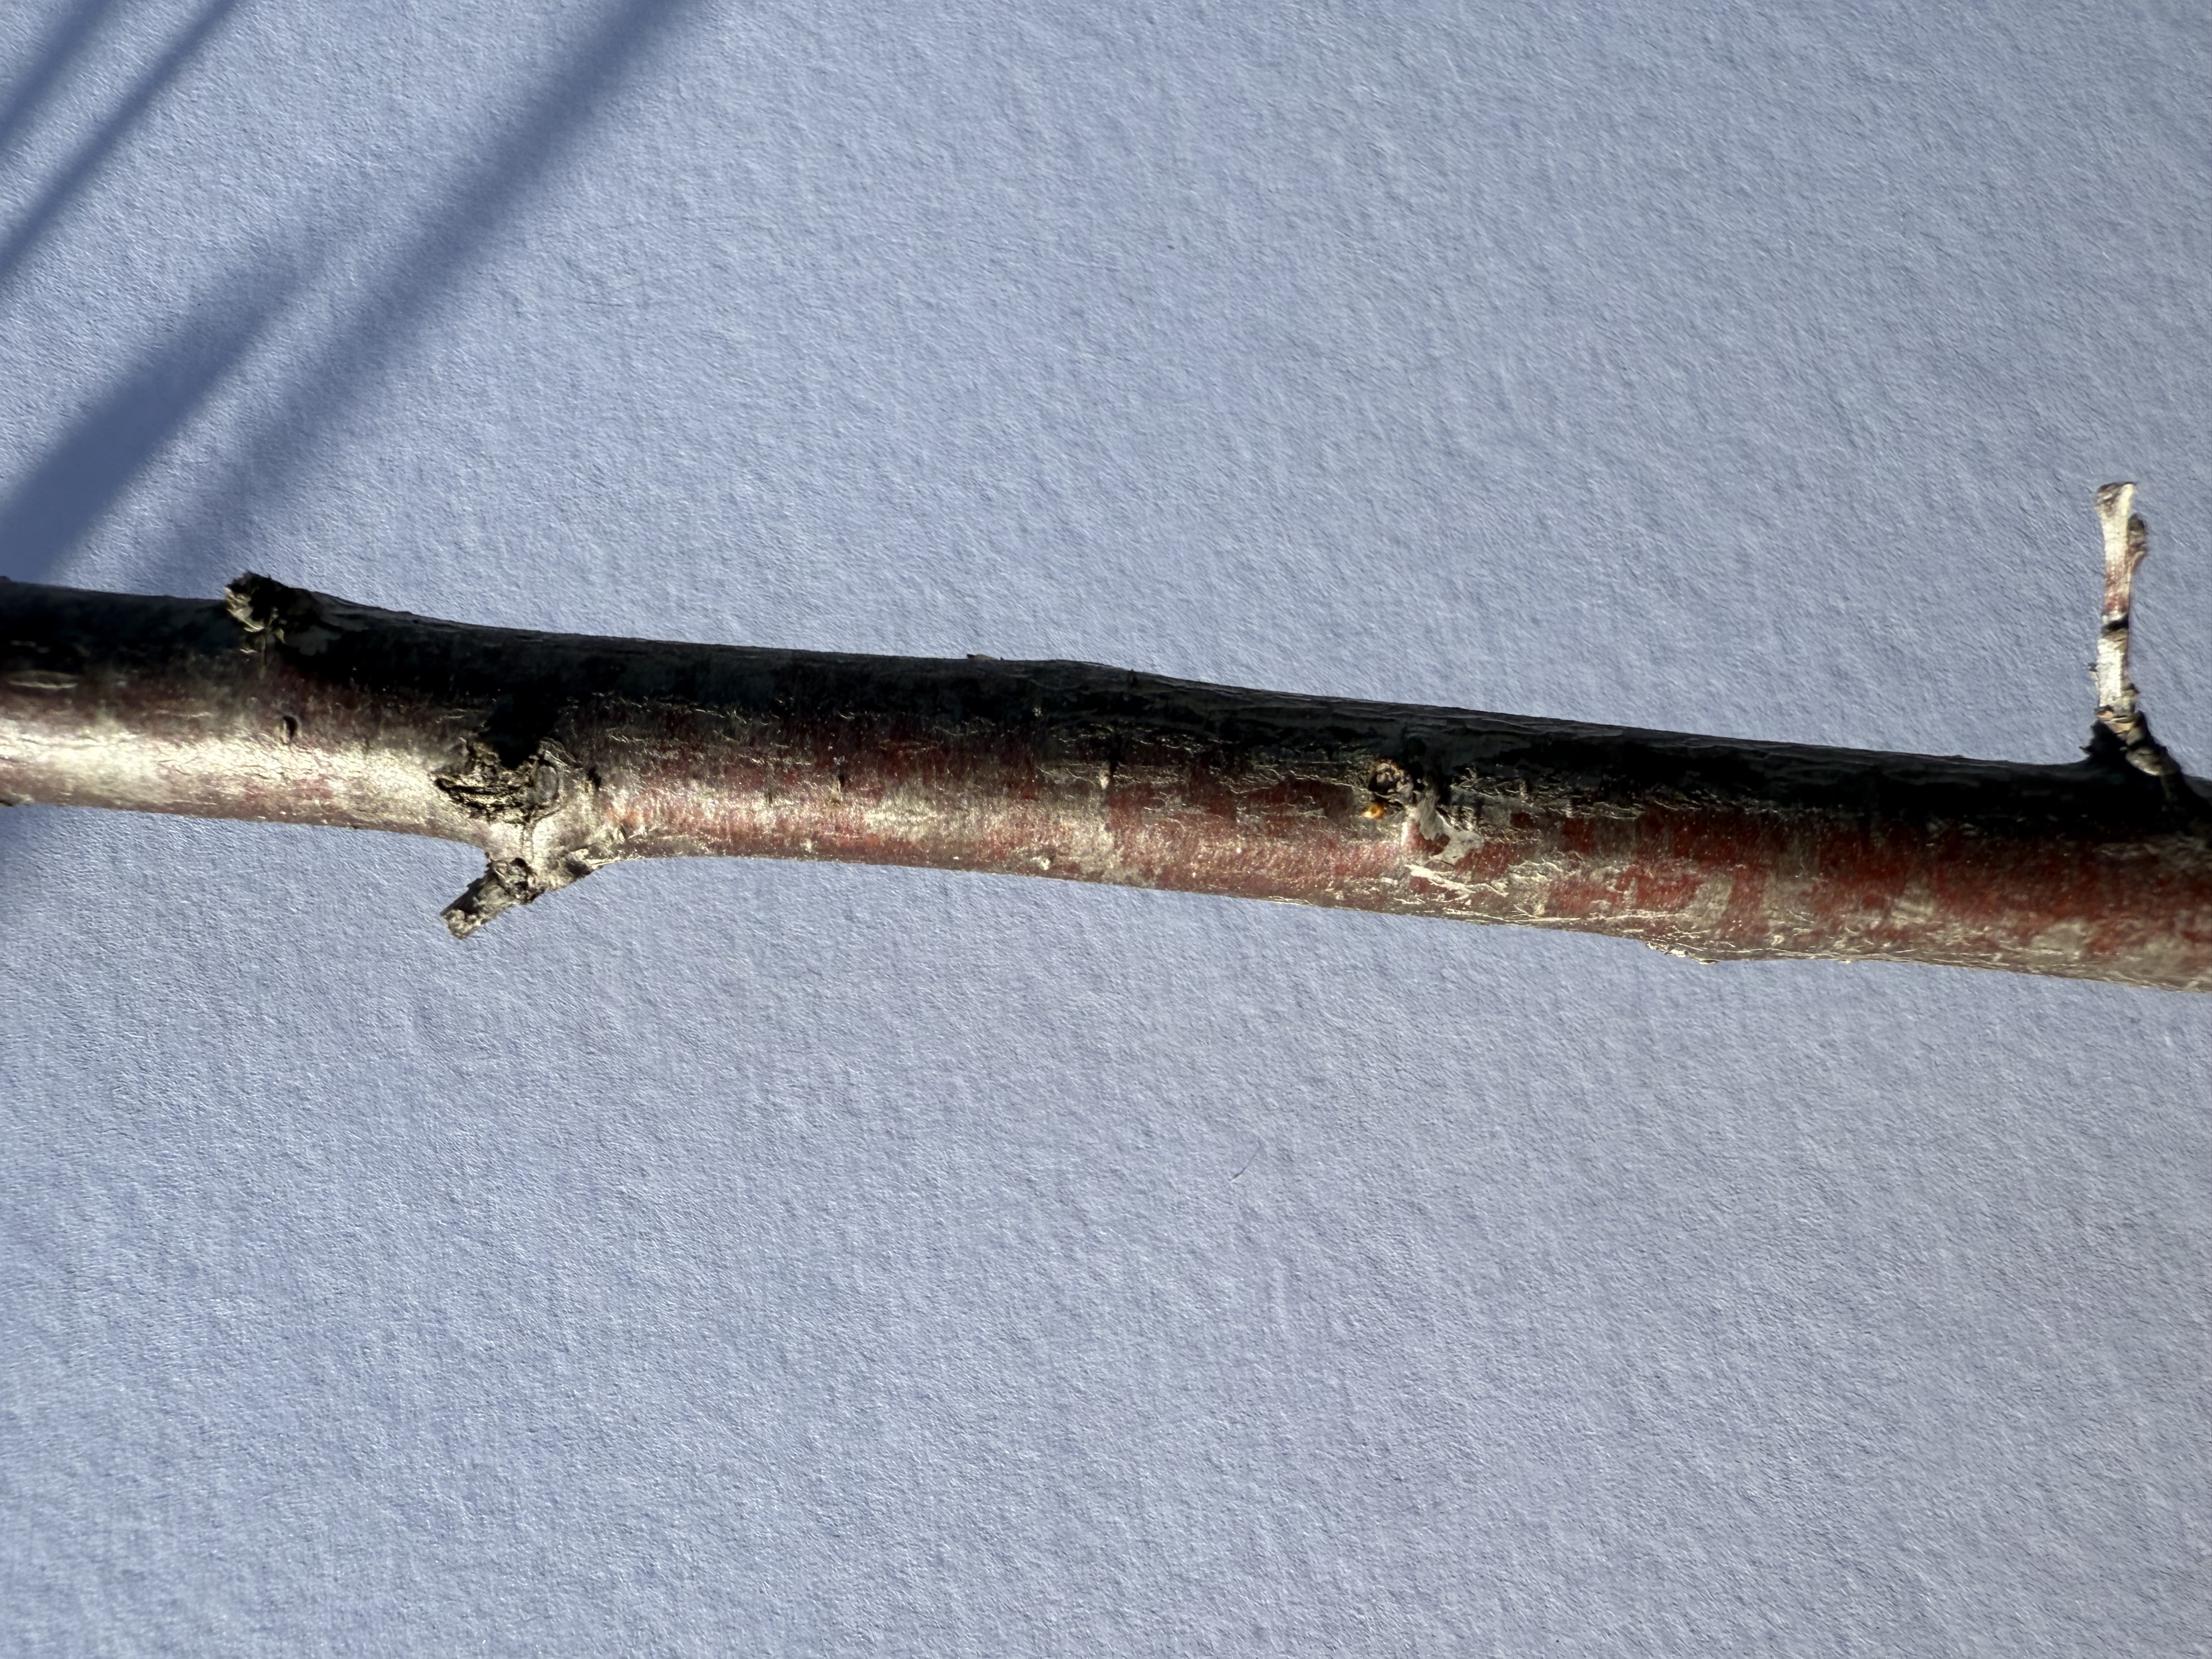
Variety: Fortune Plum